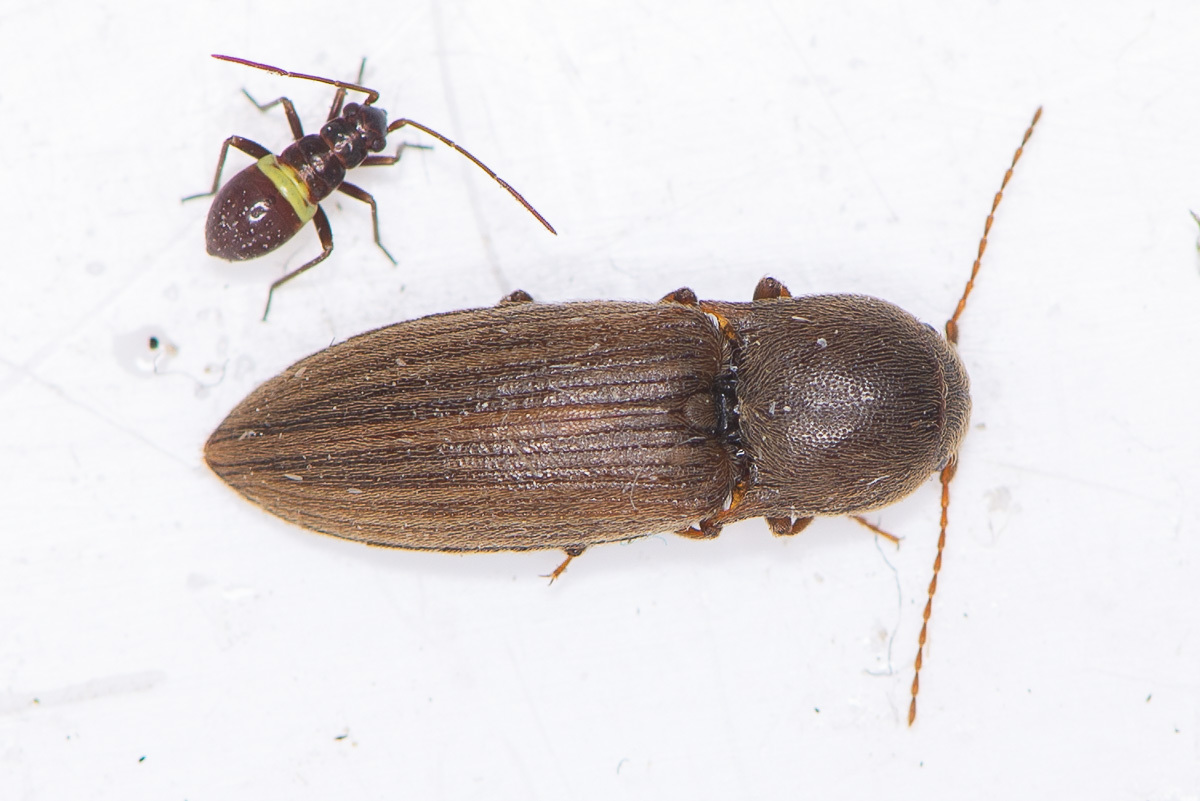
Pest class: clickbeetles_wireworms